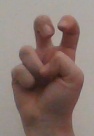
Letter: toot